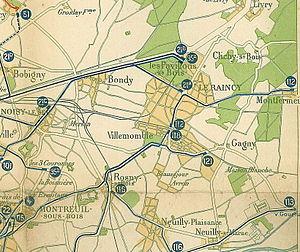
Extrait de la carte, STCRP
Le tramway du Raincy à Montfermeil a relié, entre 1890 et 1938, la ville du Raincy au bourg de Montfermeil, alors tous deux situés dans le département de Seine-et-Oise.
La gare du Raincy - Villemomble - Montfermeil est une gare ferroviaire française de la ligne de Paris-Est à Strasbourg-Ville, située sur le territoire des communes du Raincy et de Villemomble, dans le département de la Seine-Saint-Denis, en région Île-de-France.